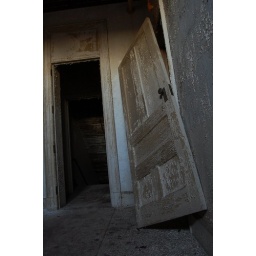
off its hinges - a door leans against a wall - Nikon d40